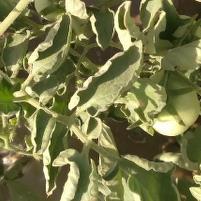
Crop: Tomato
Condition: virosis-d